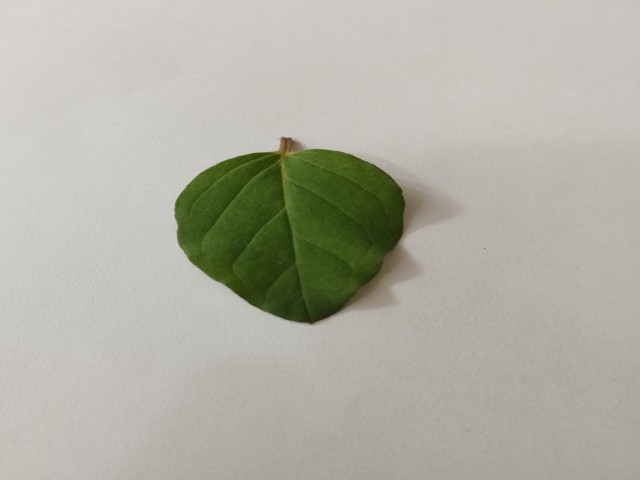
Plant: punarnava